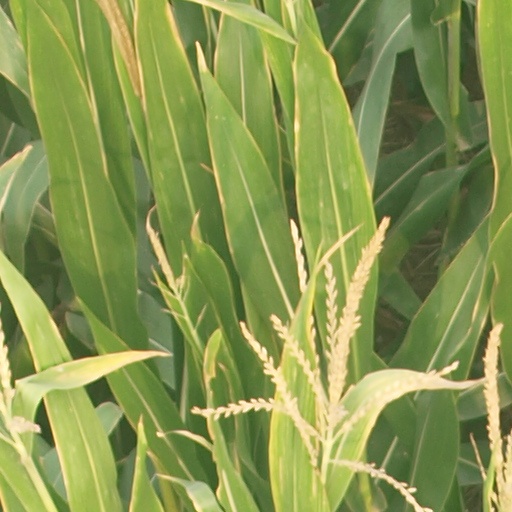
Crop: maize; corn